Laura Partenio

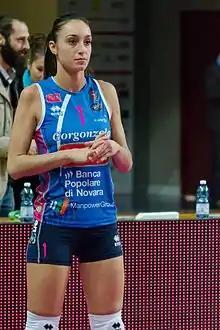

Laura Partenio (born 29 December 1991) is an Italian volleyball player, playing as an outside hitter. She was part of the Italy women's national volleyball team.